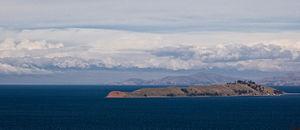
Le lac Titicaca, situé dans la cordillère des Andes, est traversé par la frontière entre la Bolivie et le Pérou. C'est le plus grand lac d'Amérique du Sud en volume d'eau et en longueur, mais pas en superficie. Il est aussi considéré comme le plus haut lac navigable du monde, mais ce n'est rigoureusement exact que si on limite cette acception aux navires commerciaux de grande taille.
L'Isla de la Luna, également appelée île Koati, est une île bolivienne située sur le Lac Titicaca. Longue de 2,8 km pour 0,76 km de large, sa superficie totale est de 91,2 hectares. Elle se situe au Sud-Est de l'Isla del Sol. Elle présente une orographie marquée par les vents et typique d'une île de l'Altiplano.